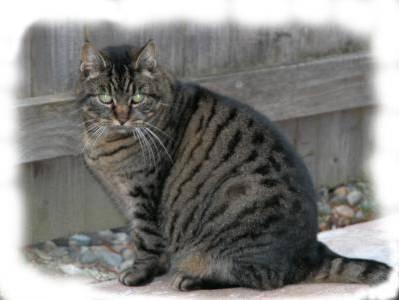
cat